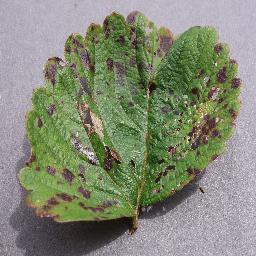
Label: Strawberry___Leaf_scorch